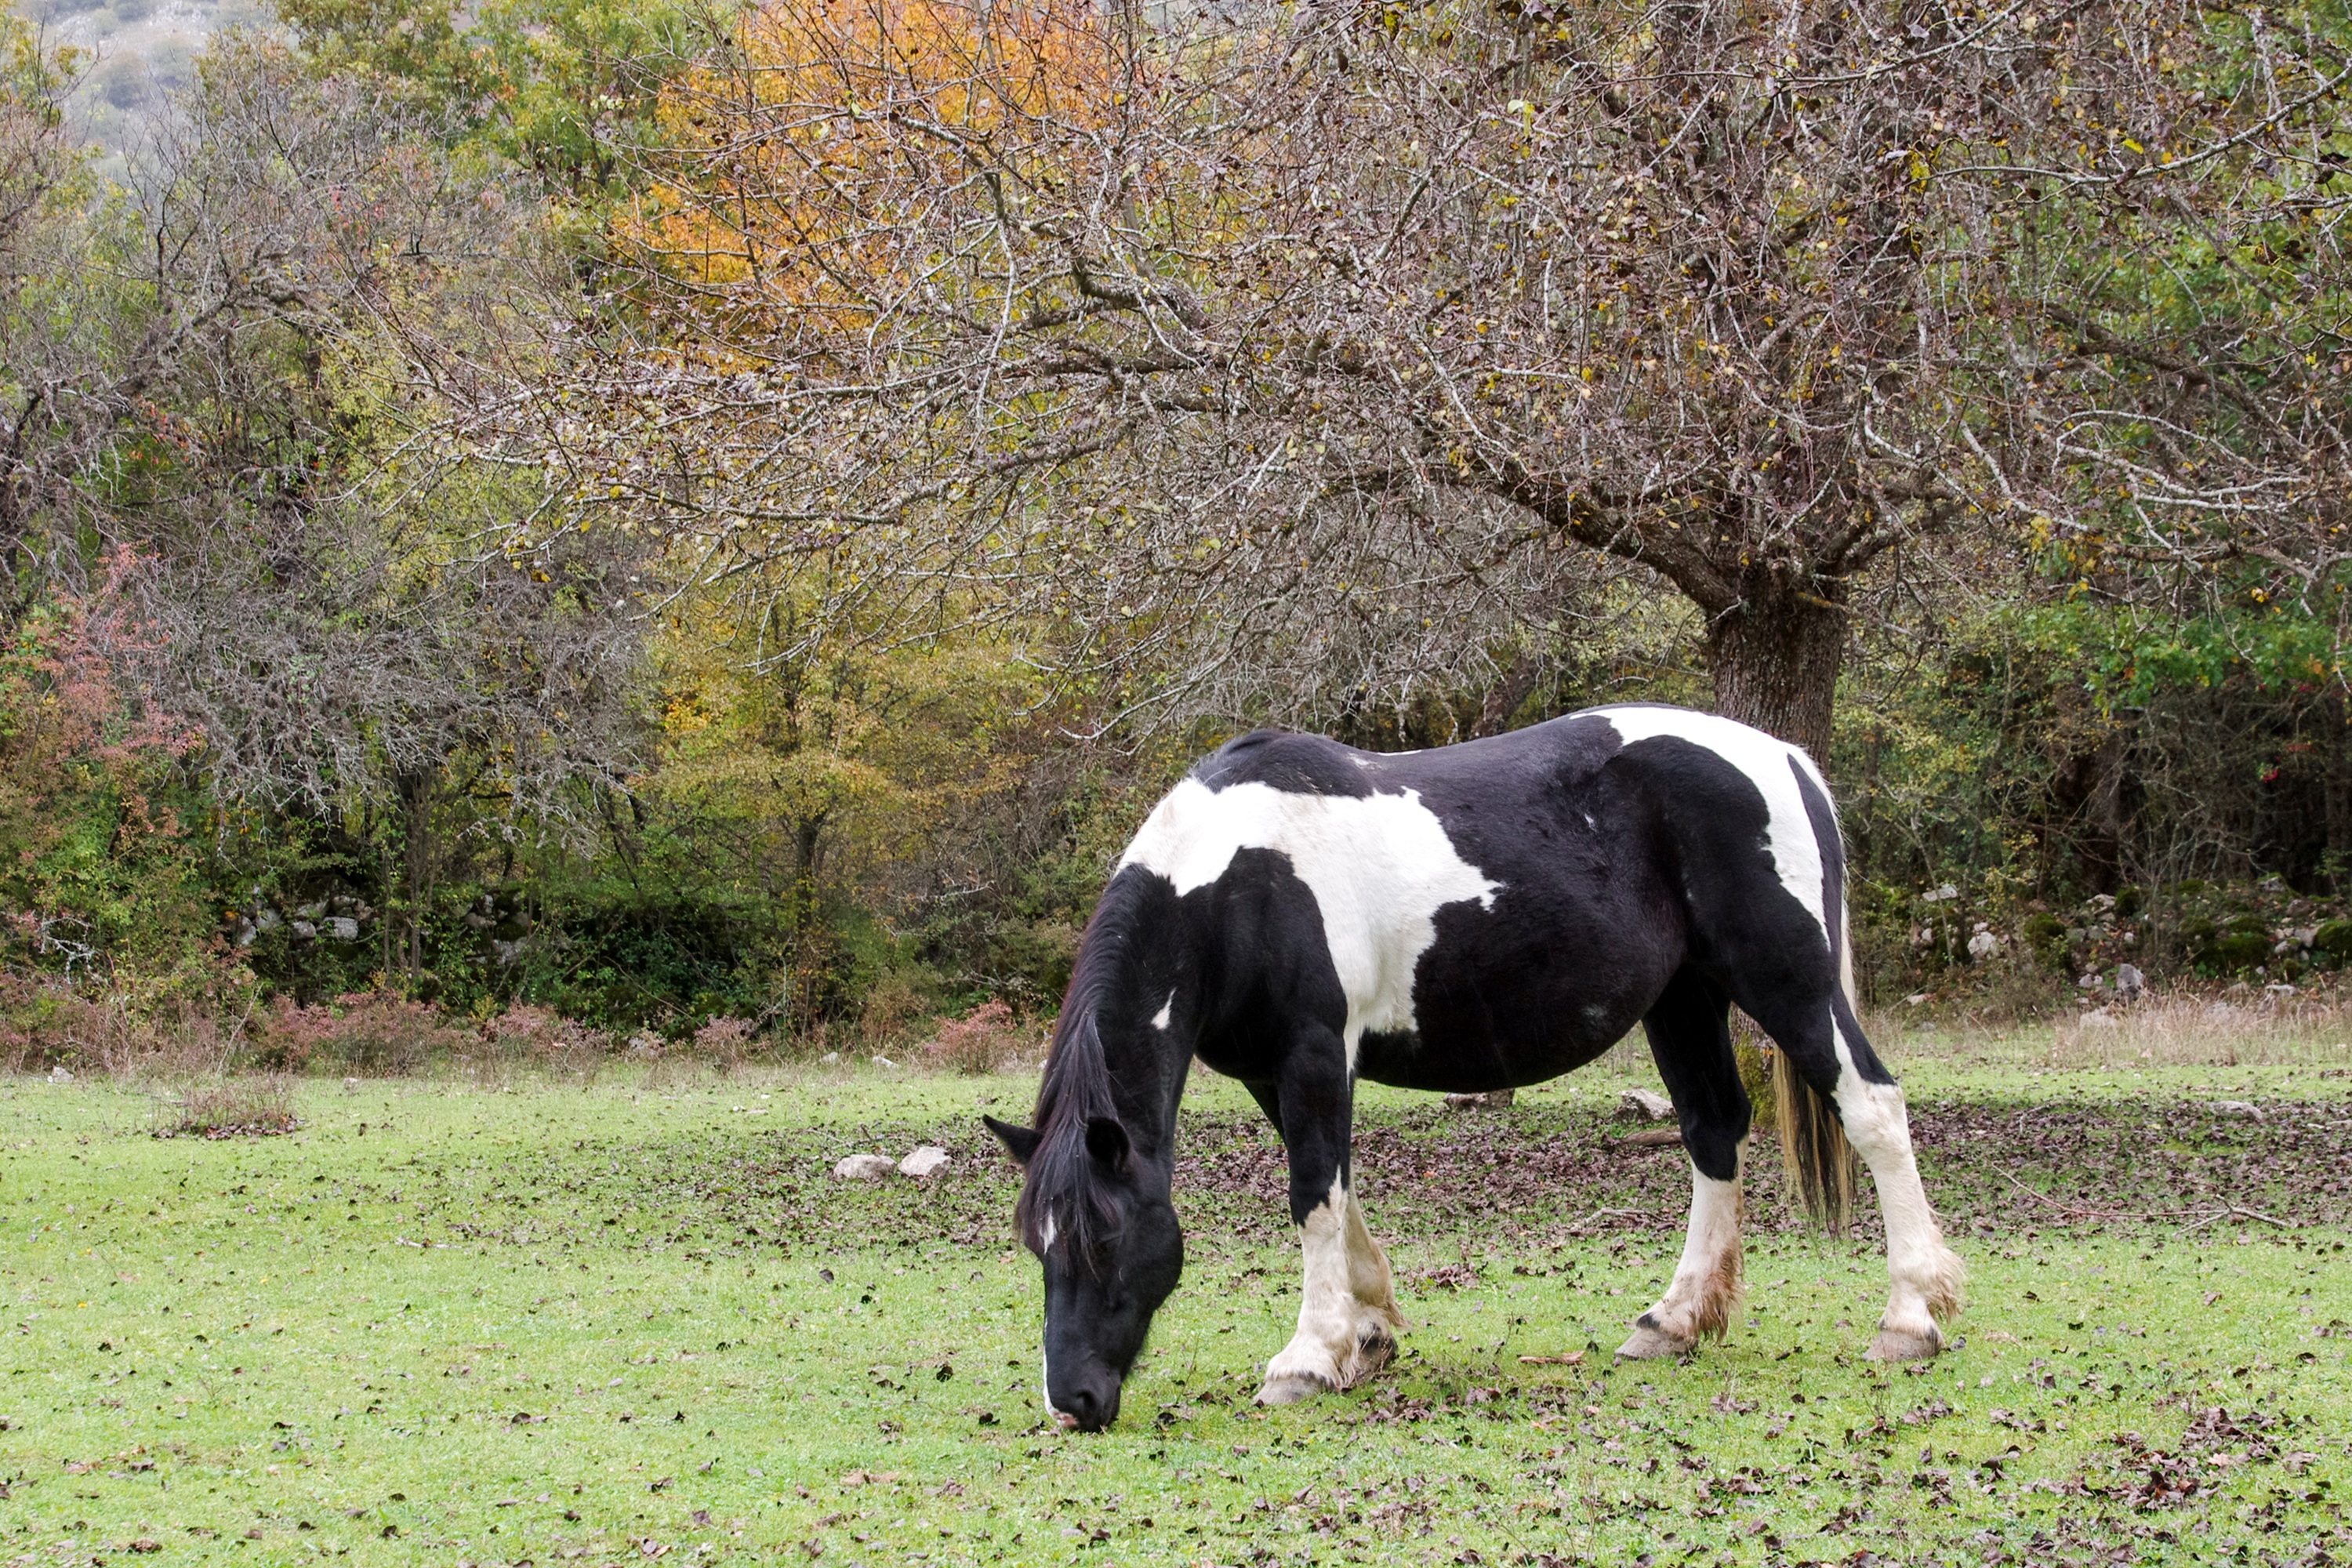
grass, meadow, flower, animal, pasture, grazing, horse, mammal, stallion, prato, vertebrate, mare, national park of abruzzo, the abruzzo national park, pack animal, trail riding, horse like mammal, mustang horse